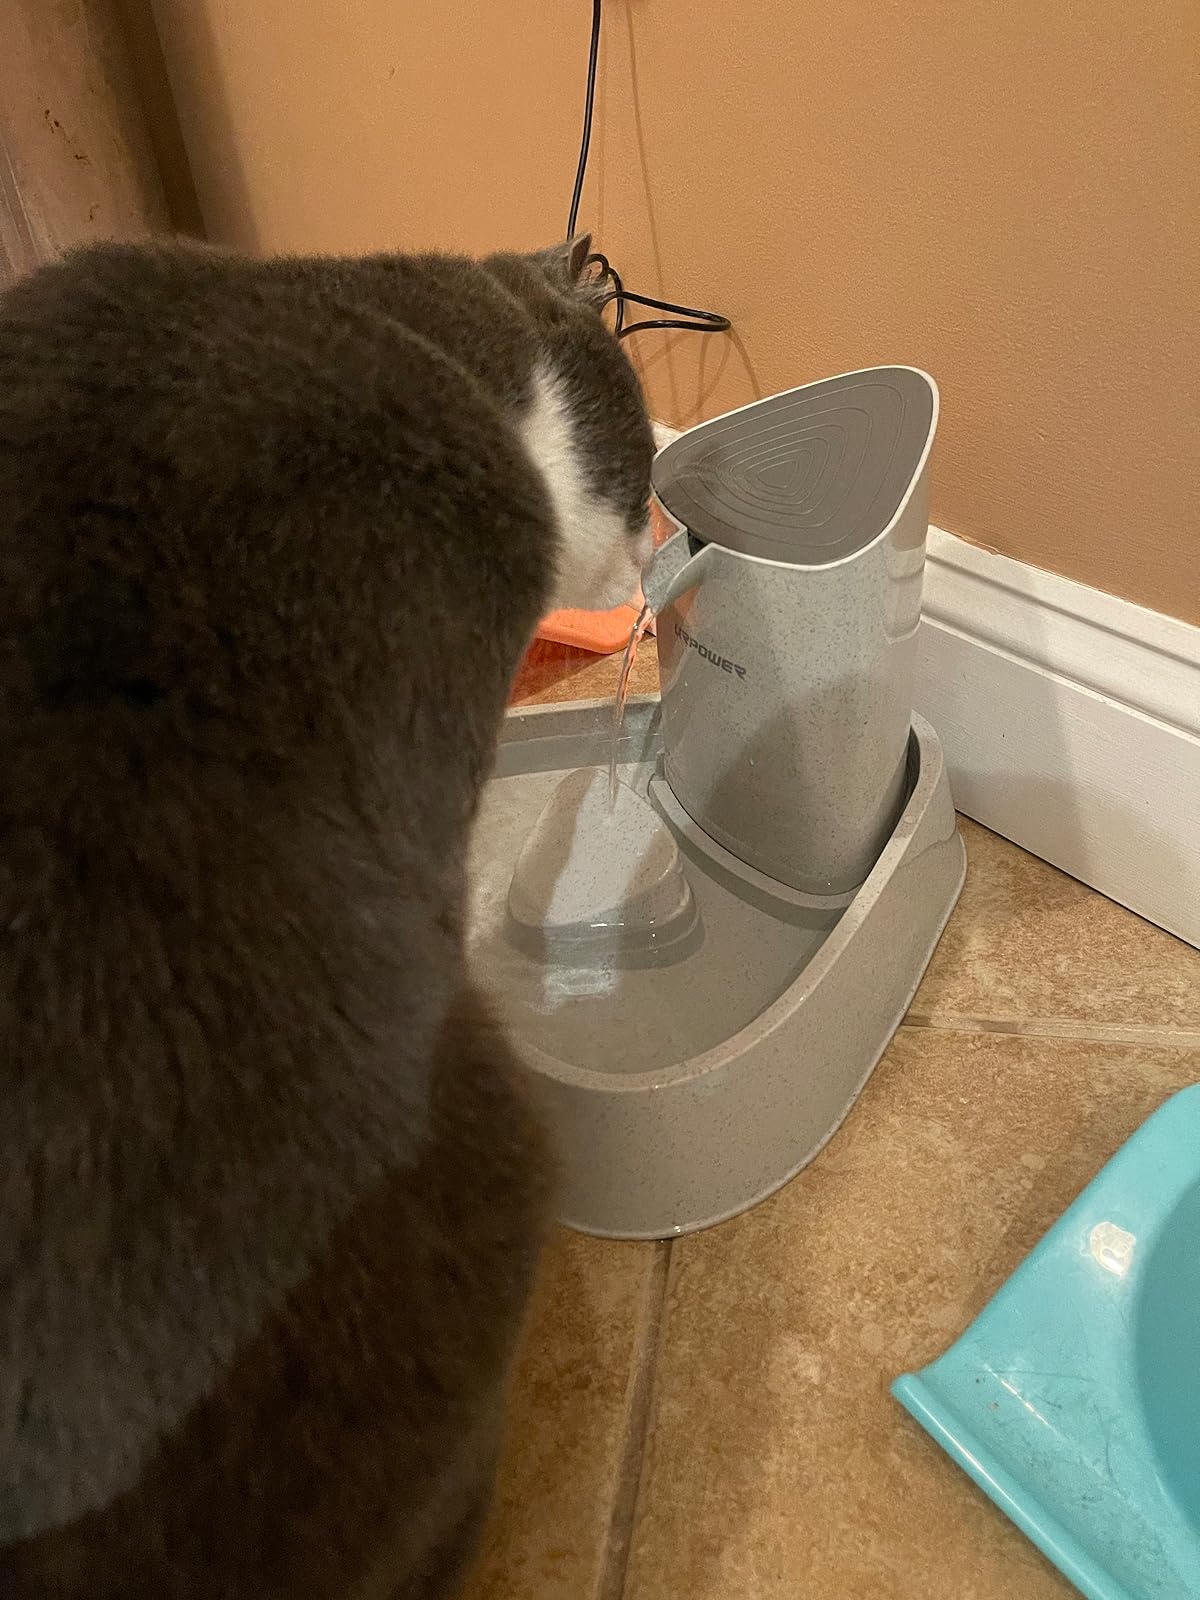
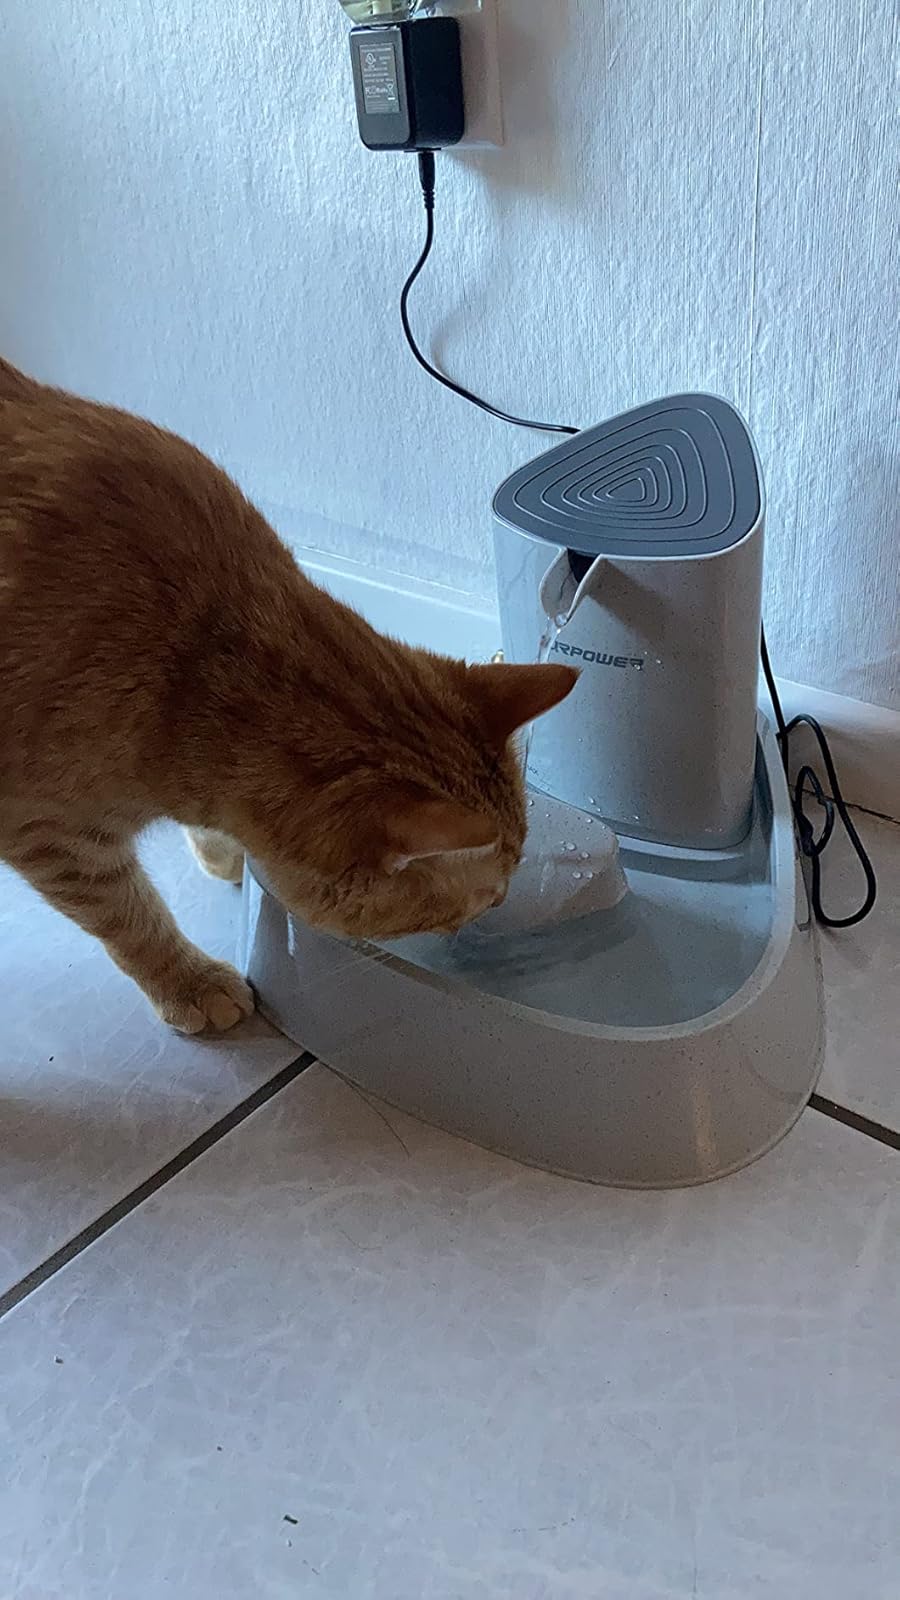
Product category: items_bowl
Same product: yes